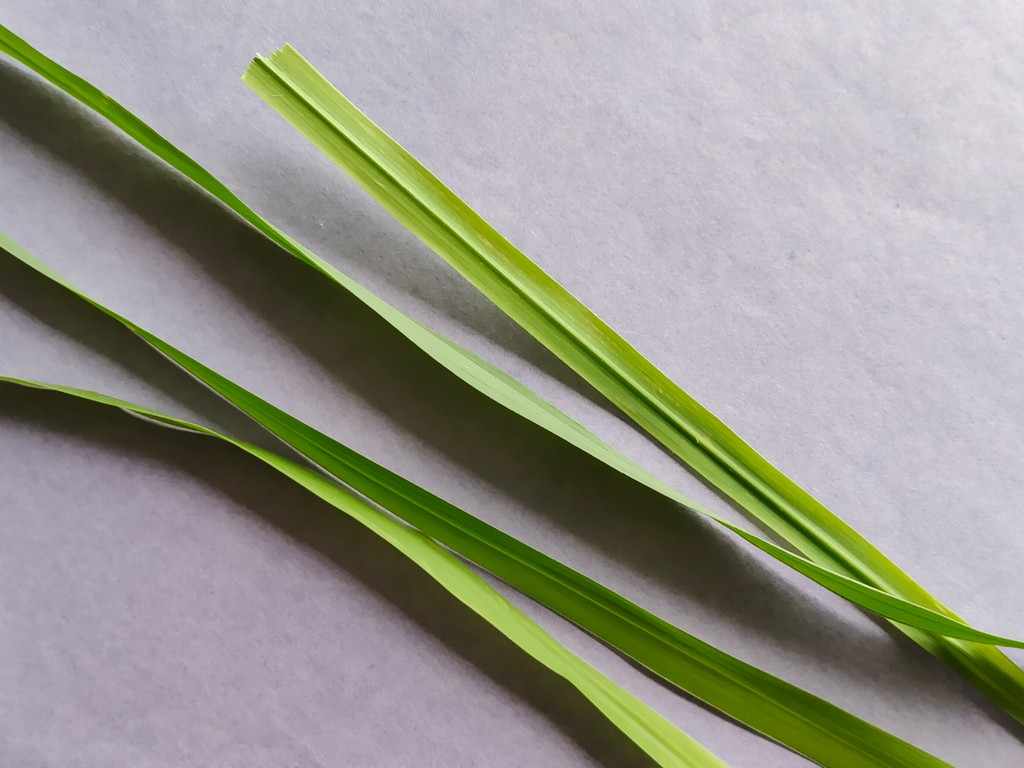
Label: Healthy